William Breeze

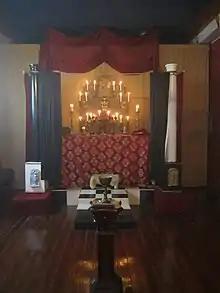
Photograph of the OTO's Gnostic Mass Temple located in the Bywater of New Orleans.

In 1986 Breeze succeeded McMurtry as the Patriarch of Ecclesia Gnostica Catholica, the liturgical arm of O.T.O. As a contemporary occult Church, it exists as an integral part of OTO. During McMurtry's governance of OTO in the 1970s, the Gnostic Catholic Church and OTO functioned as separate organisations. In 1986, Breeze co-joined the separate Gnostic Catholic Church with OTO. Under his leadership the Church has expanded greatly, growing in several countries.